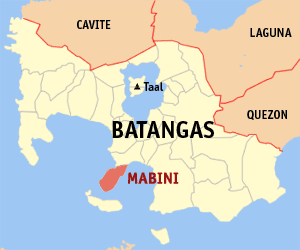
Le phare de Mabini est un phare situé sur le front de mer de Mabini dans la province de Batangas aux Philippines.